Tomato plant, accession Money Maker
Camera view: tilt-top (135 deg); turntable rotation: 30 degrees
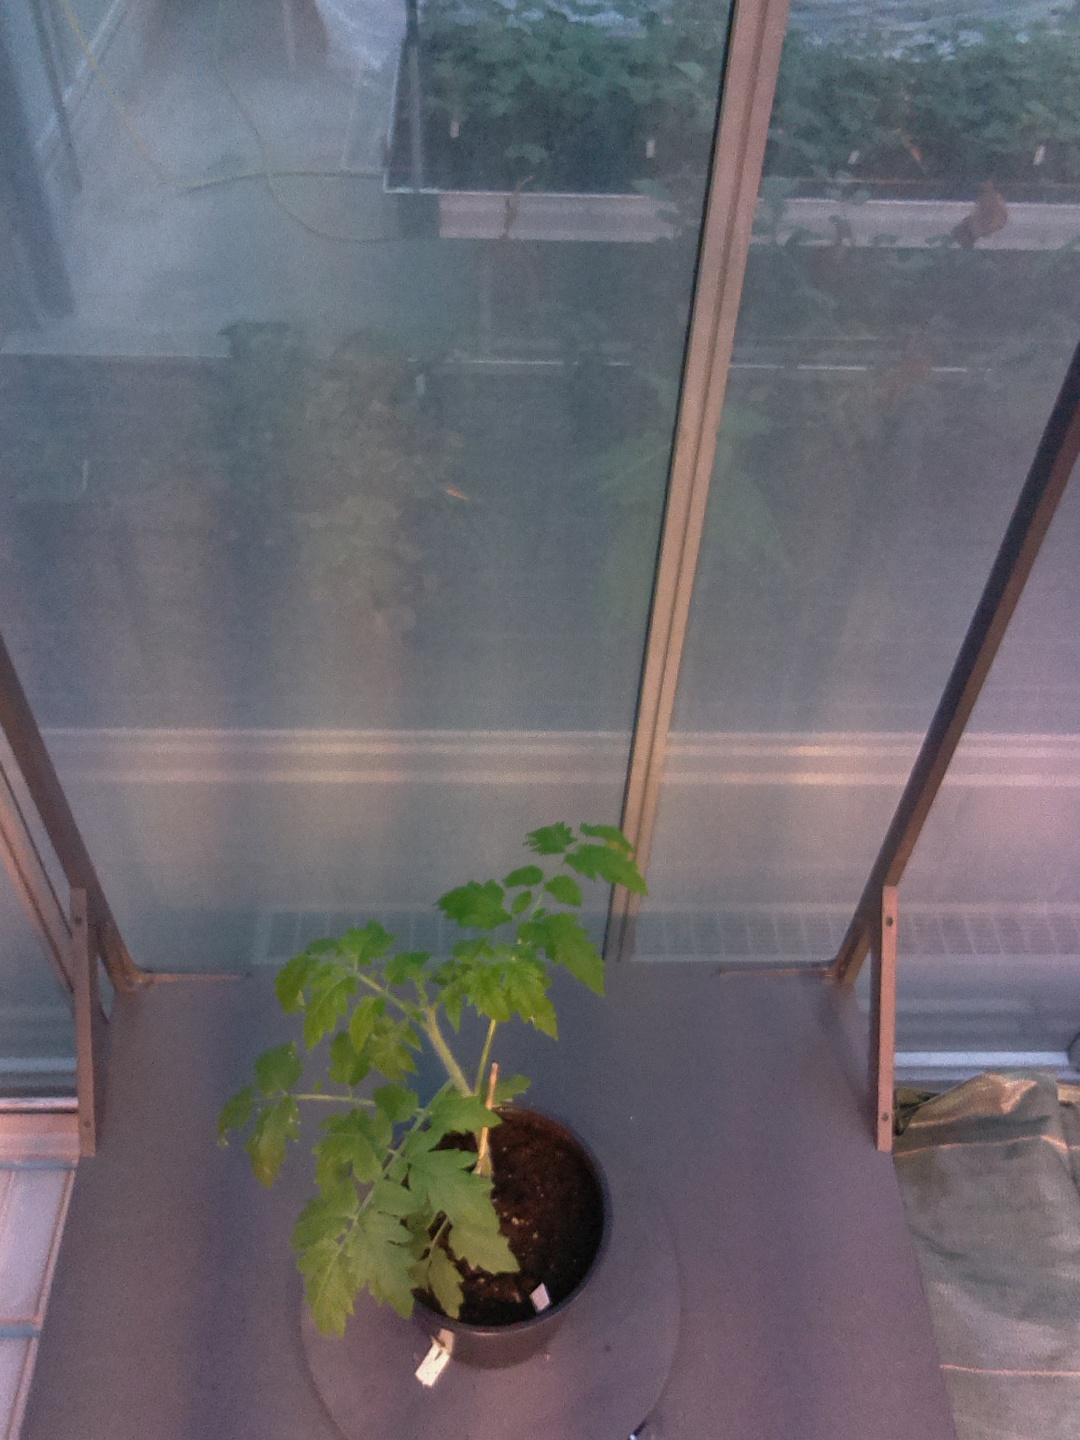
BBCH growth stage 13: 6 of true leaves visible